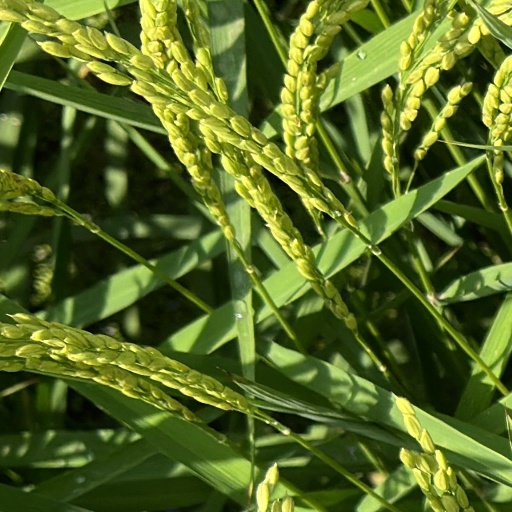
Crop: rice